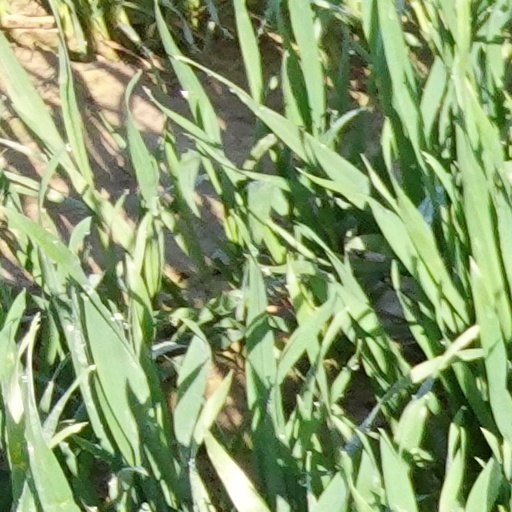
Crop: wheat